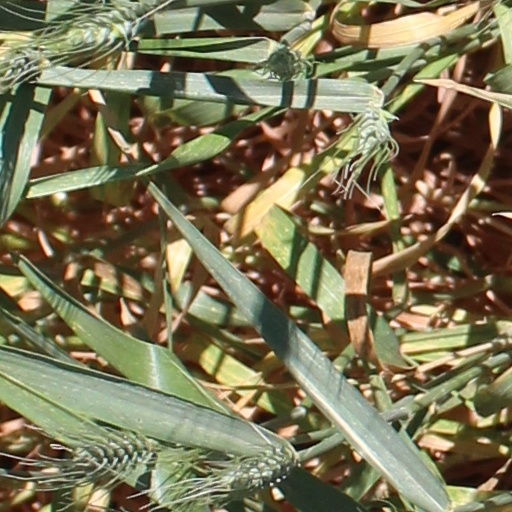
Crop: wheat